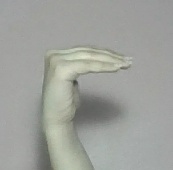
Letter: haa